The Woman with the Spider's Web

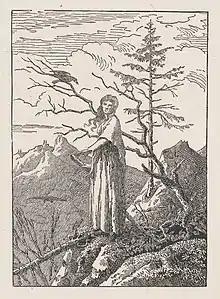
"Woman with a Raven at an Abyss" ("Die Frau mit dem Raben am Abgrund)", a c. 1803 woodcut of similar size and often considered a companion piece, although the woman seems older and is far more disheveled and distressed

But while Dürer's image was concerned with creative activity and the nature of scientific activity, Friedrich evokes a sense of mourning, and themes around the brevity and transience of life. The ephemeral nature of existence is suggested by the flowers and the spider's web. However, it may be simplistic to conclude that Friedrich felt a sense of hopefulness when considering death. According to the contemporary theorist of Early German Romanticism, Novalis, "death is the romanticizing principle of our life. Death is - Life. Life is strengthened by death", and thus the artist may have found solace and reinforcement when composing the image.